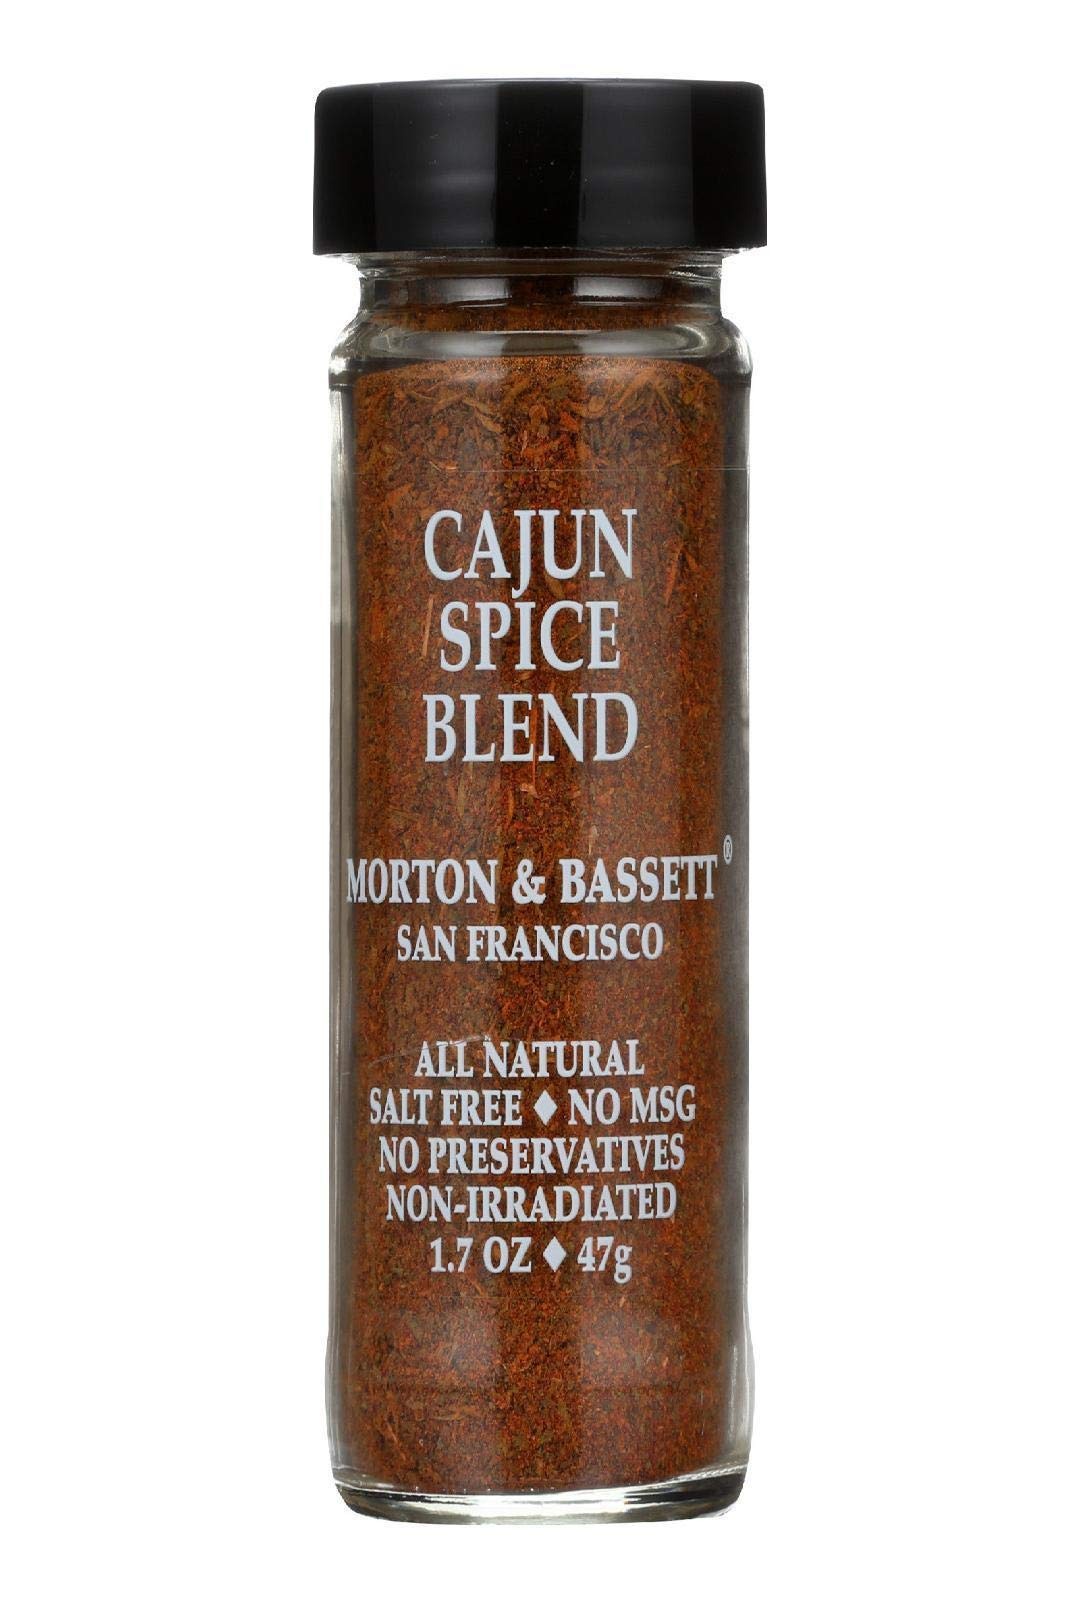
Item Name: SEASONING CAJUN SPICE
Bullet Point 1: Cajun-Seasonings
Bullet Point 2: cajun-seasonings
Value: 1.8
Unit: oz

Price: 9.39